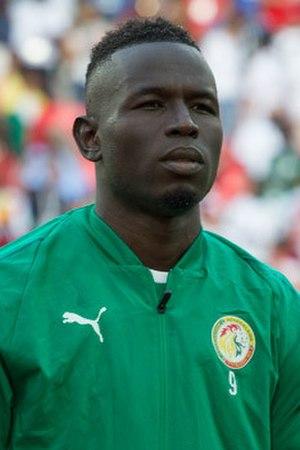
Mame Biram Diouf, né le 16 décembre 1987 à Dakar, est un footballeur international sénégalais qui évolue au poste d'attaquant à Stoke City.